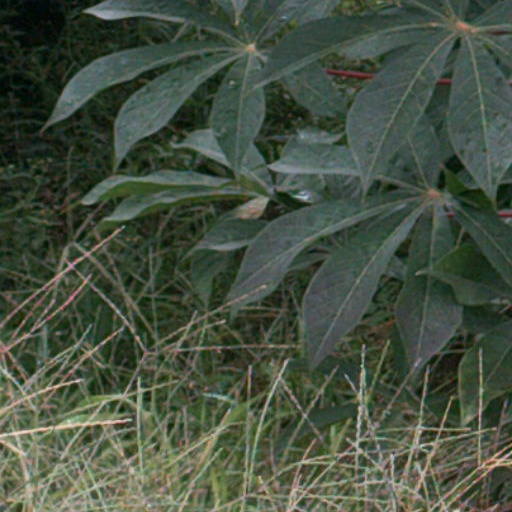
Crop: cassava